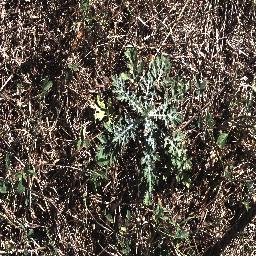
Label: parthenium